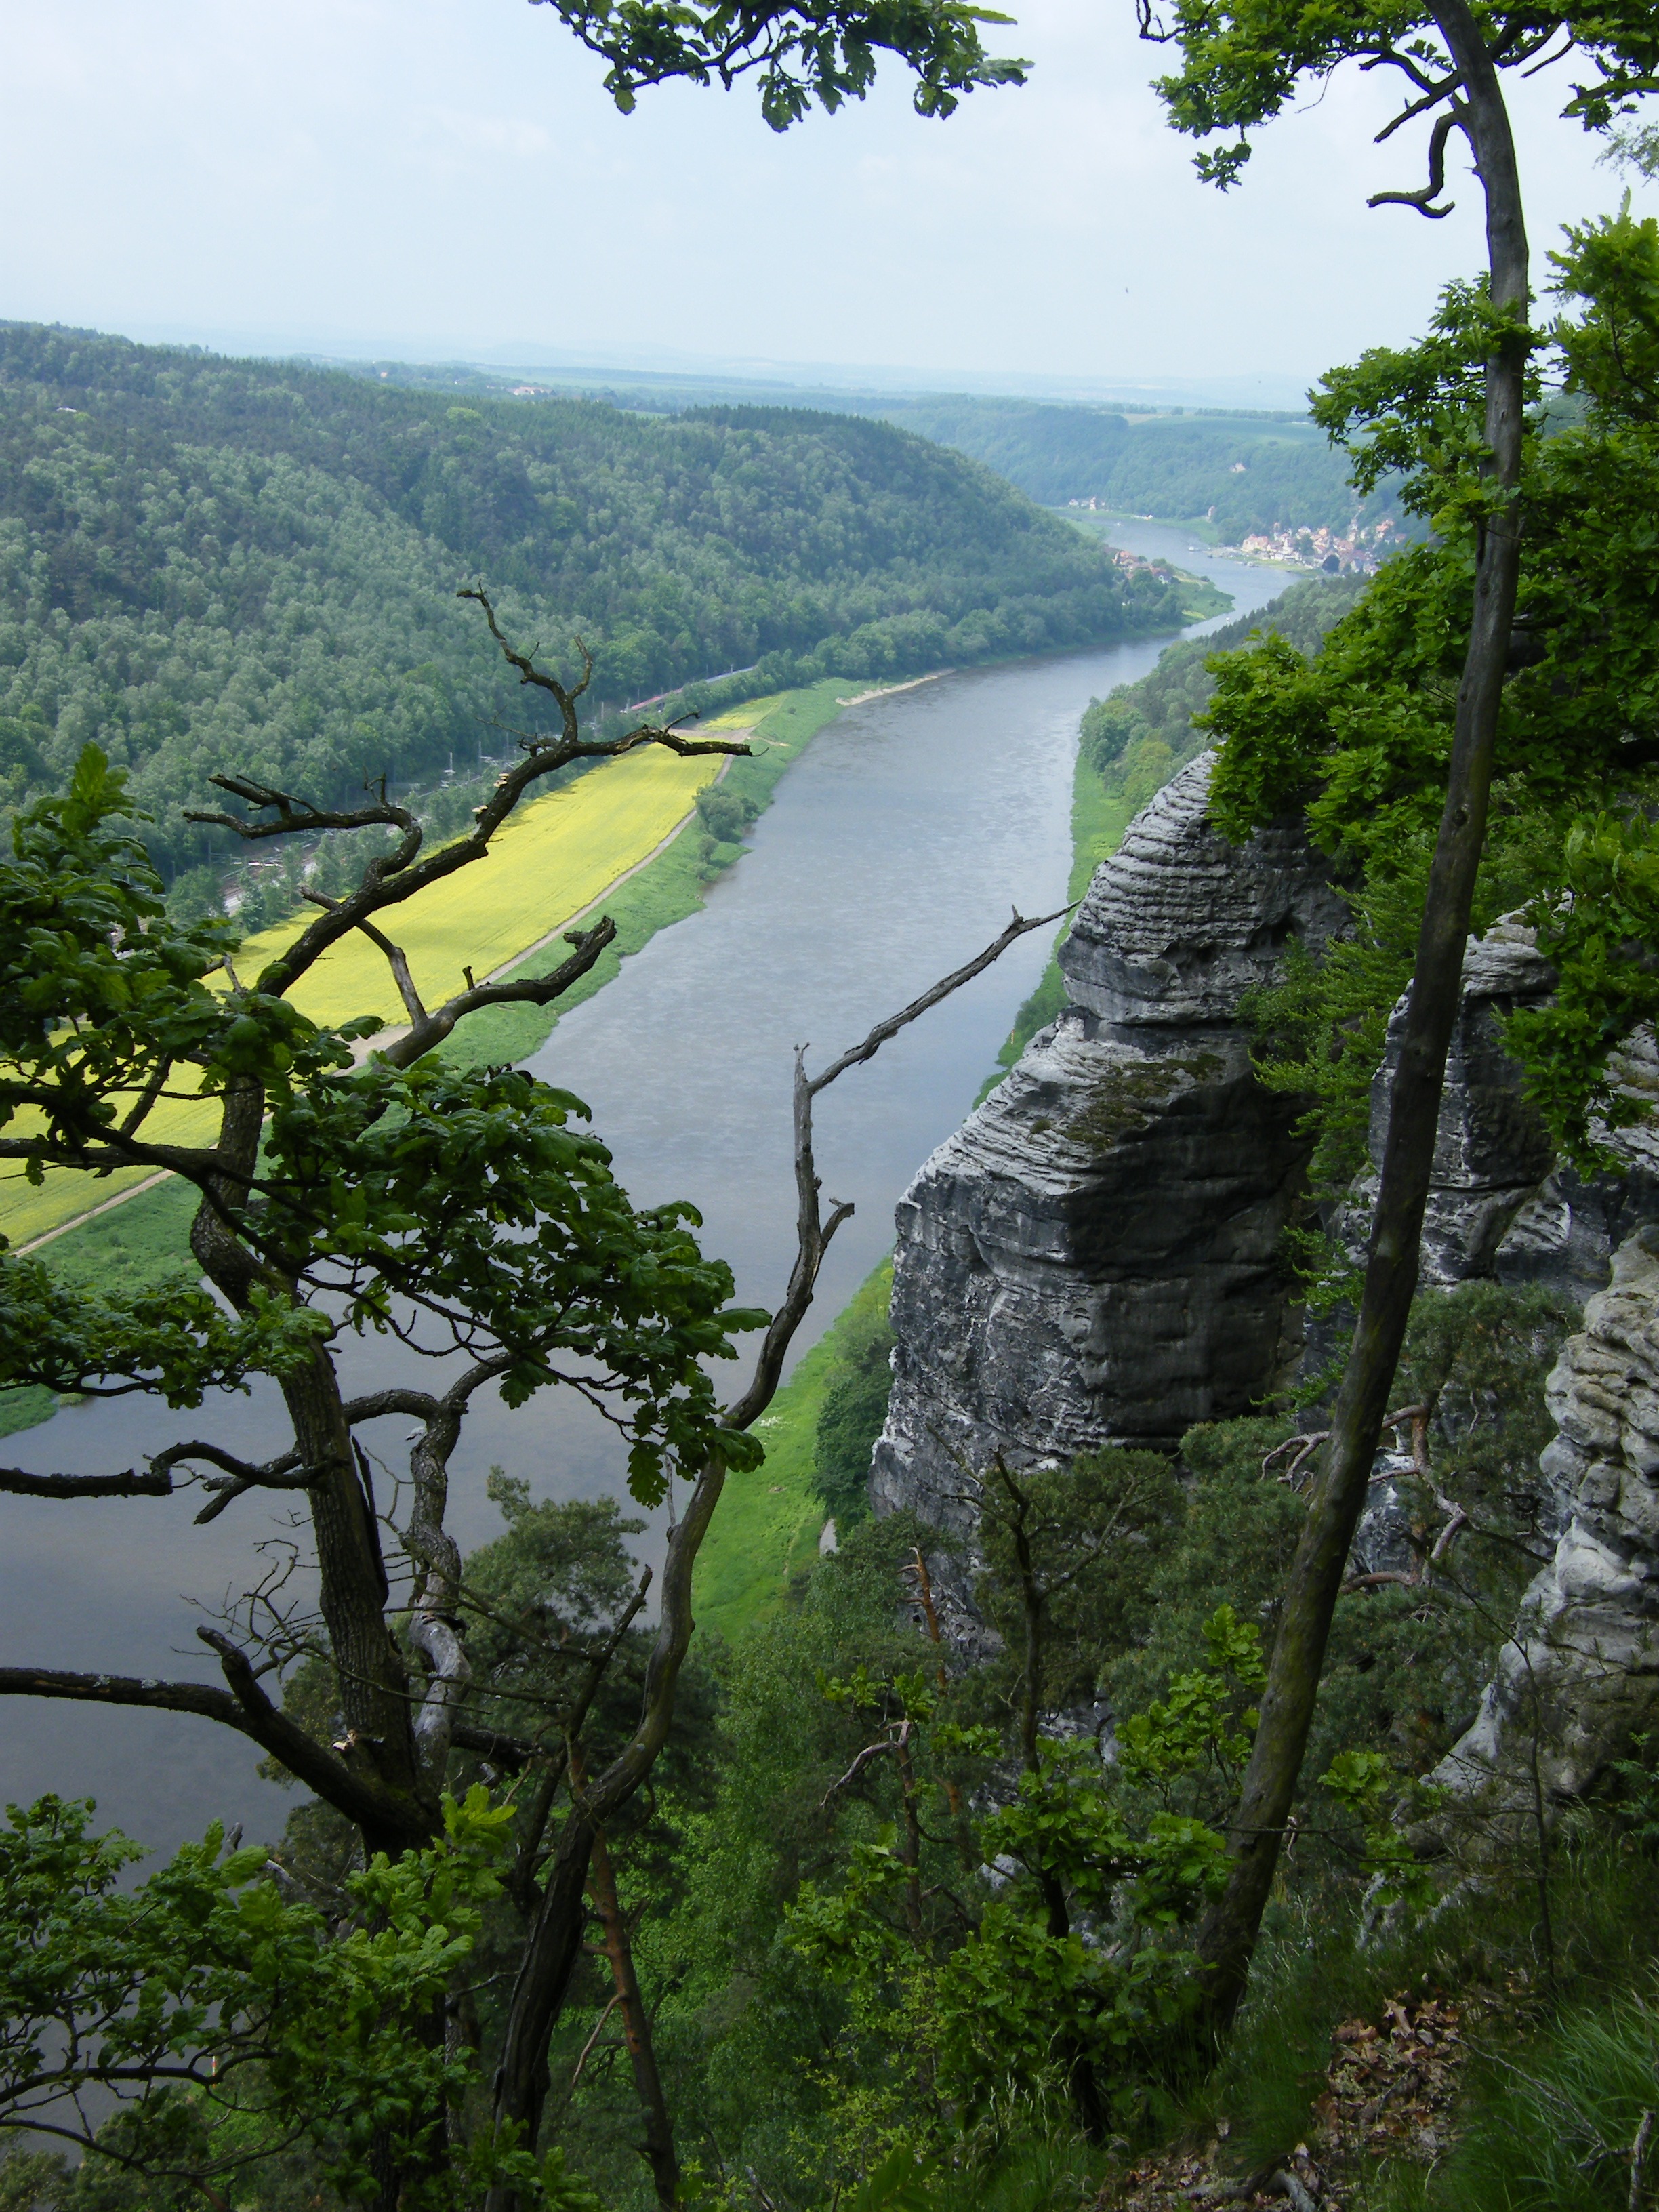
coast, tree, nature, forest, waterfall, wilderness, mountain, lake, adventure, river, cliff, jungle, reservoir, cross, terrain, ridge, body of water, rainforest, germany, water feature, elbe, bastei, hamburg, nature conservation, meissen, wittenberg, saxon switzerland, pirna, schrammsteine, magdeburg, elbe sandstone mountains, high water, riesa